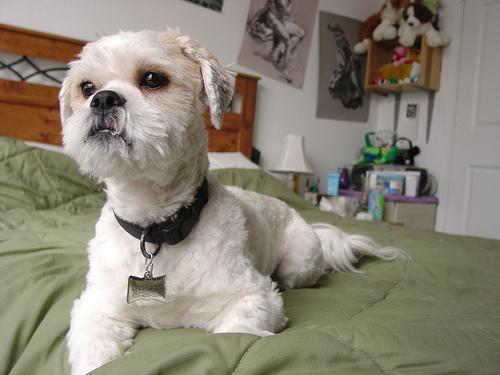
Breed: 215-n000038-Lhasa